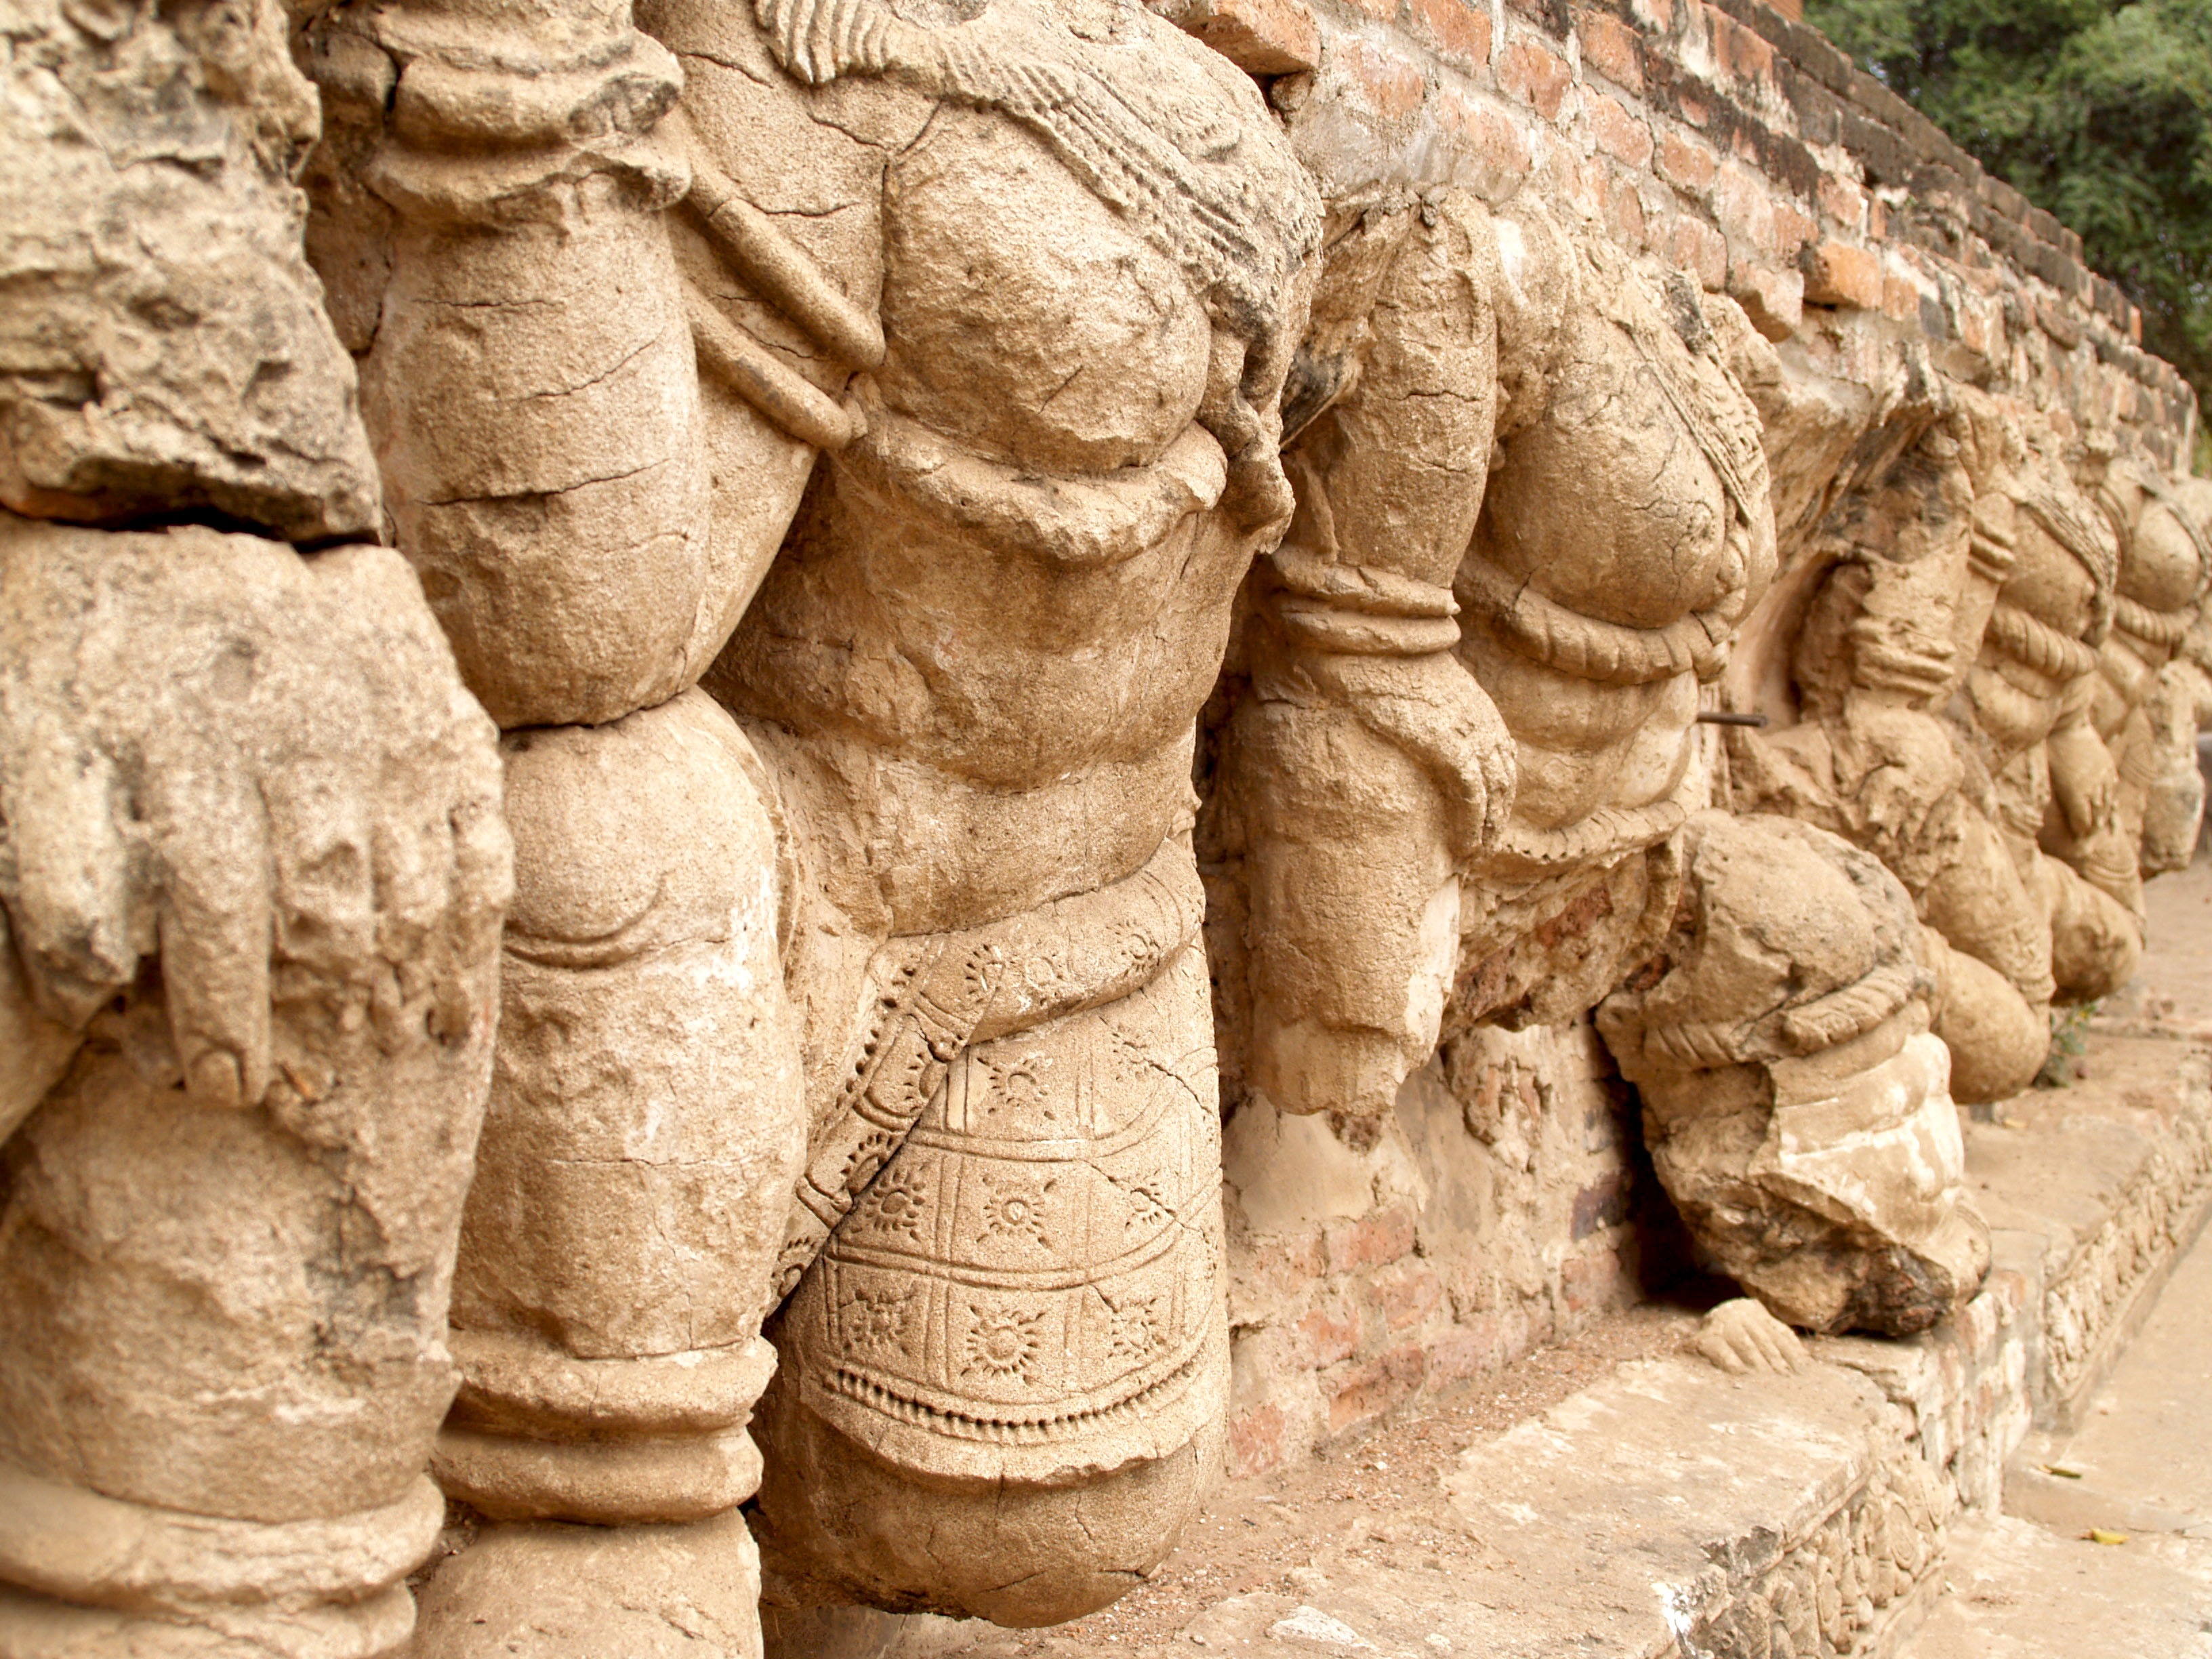
sand, rock, mountain, architecture, roof, old, monument, travel, statue, golden, high, symbol, buddhist, buddhism, religion, asia, ancient, landmark, tourism, material, thailand, majestic, spiritual, siam, sculpture, religious, art, king, geology, gold, temple, ornate, bright, monastery, mount, buddha, culture, history, worship, famous, royal, bangkok, carving, relief, oriental, thai, traditional, rama, pagoda, wat, ayutthaya, southeast, spirituality, ethnicity, archaeological site, stone carving, ancient history